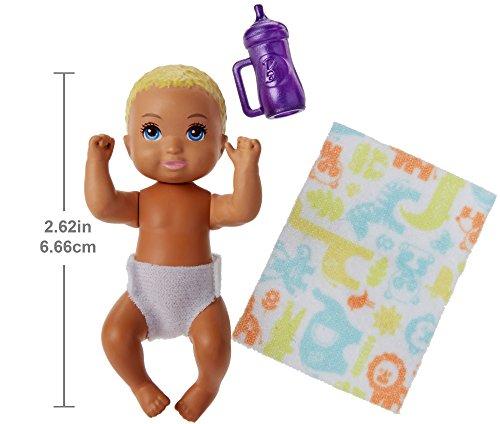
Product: Barbie Babysitters Inc. Diaper Baby Story Pack
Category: Toys & Games | Dolls & Accessories | Playsets
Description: Play out fun baby stories with these Barbie sets that include a baby and themed accessories to recreate everyday moments.
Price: $5.95
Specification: ProductDimensions:1.5x3.5x4.5inches|ItemWeight:0.8ounces|ShippingWeight:0.8ounces(Viewshippingratesandpolicies)|DomesticShipping:ItemcanbeshippedwithinU.S.|InternationalShipping:ThisitemcanbeshippedtoselectcountriesoutsideoftheU.S.LearnMore|ASIN:B0756L6F24|Itemmodelnumber:FHY80|Manufacturerrecommendedage:36months-7years